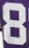
Number: 8